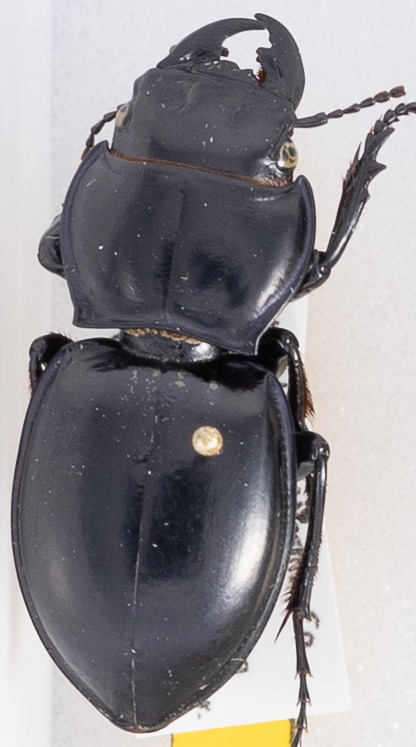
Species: Pasimachus californicus
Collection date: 2019-09-18
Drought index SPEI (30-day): -0.114
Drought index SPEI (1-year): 2.09
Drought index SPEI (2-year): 1.214